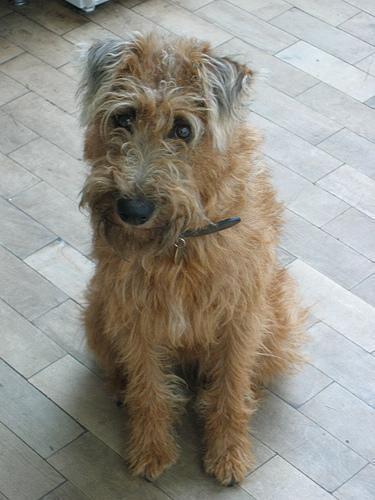
Irish_terrier